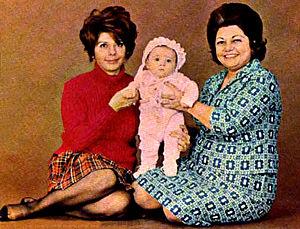
Soraya Ghassemi, née en 1940 à Téhéran, est une actrice iranienne de cinéma et de télévision. Elle est la fille de l'actrice de cinéma et de télévision Hamideh Kheirabadi.